Ozone therapy

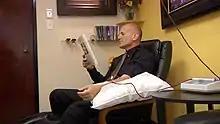
A man undergoes autohemotherapy, where blood is drawn, exposed to ozone, and reinjected

Ozone therapy is an alternative medical treatment that introduces ozone or ozonides to the body. The United States Food and Drug Administration (FDA) prohibits all medical uses of ozone "in any medical condition for which there is no proof of safety and effectiveness", stating "ozone is a toxic gas with no known useful medical application in specific, adjunctive, or preventive therapy. For ozone to be germicidal, it must be present in a concentration far greater than that which can be safely tolerated by man and animals."